De Bazel

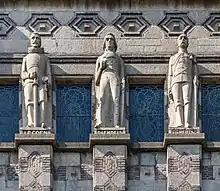
Three colonial generals crowning the top of the building

The building was the most important work of the Dutch architect Karel de Bazel and was built from 1919 to 1926 as the head office of the Nederlandsche Handel-Maatschappij (NHM). The architect died in 1923, three years before completion. Construction was continued by his "chef de bureau" C. van de Linde, together with designer Adolf Leonard van Gendt. Sculptures on the outside of the building are by Joseph Mendes da Costa, Lambertus Zijl and Hendrik A. van den Eijnde. The stained glass windows were made by Joep Nicolas after designs by Antoon Derkinderen. The building was titled "De Spekkoek", after the Dutch-Indonesian delicacy spekkoek, but is now named after the architect.